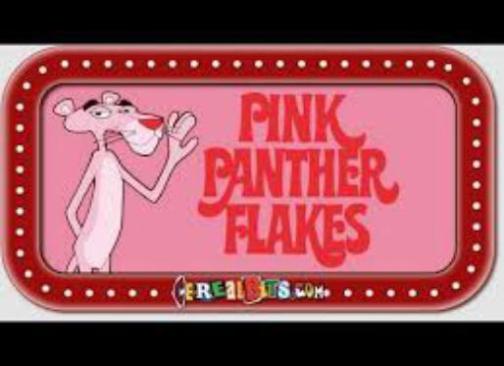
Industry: Leisure